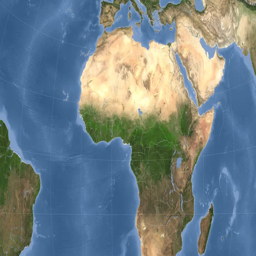
filming location on the satellite map outlined and glowed .